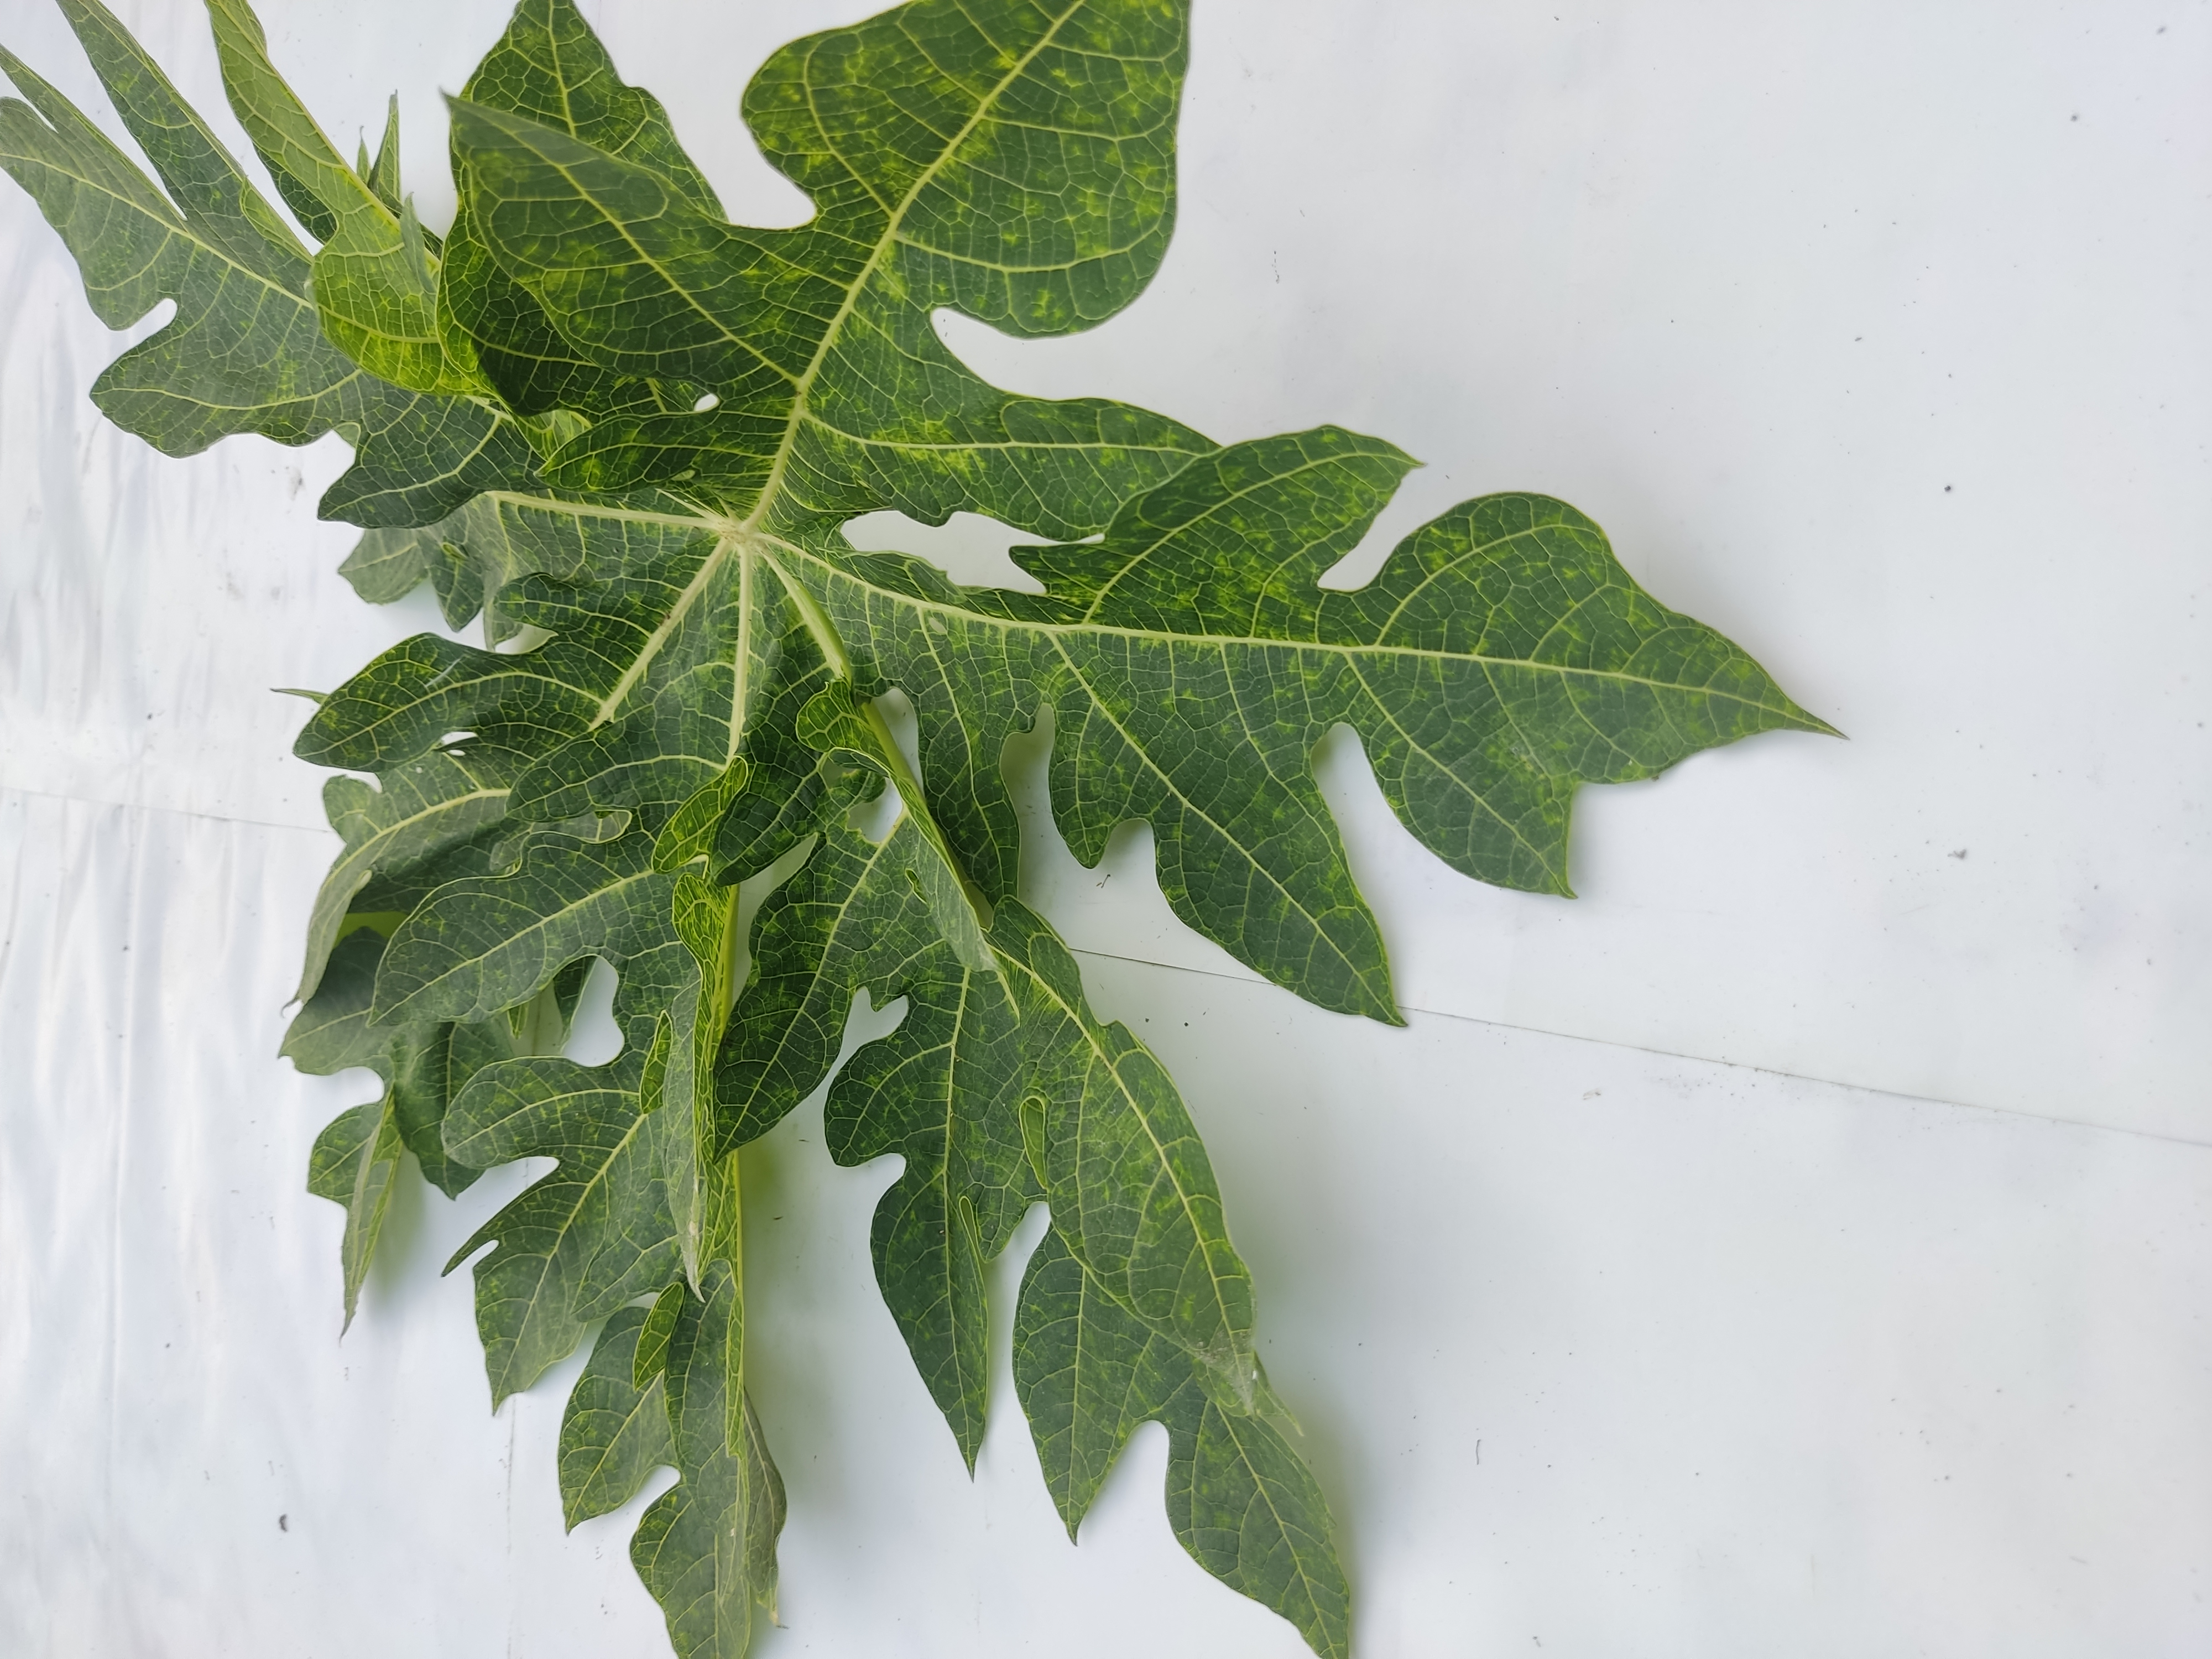
Label: Mosaic